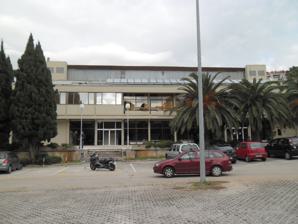
Building: Športska dvorana Gospino polje
Country: Croatia
Year built: 1981
Gospino polje Sports Hall Športska dvorana Gospino polje Location Dubrovnik , Croatia Coordinates 42°38′49.1″N 18°05′16.8″E / 42.646972°N 18.088000°E / 42.646972; 18.088000 Capacity 1,400 Opened 1981 Športska dvorana Gospino polje (English: Gospino polje Sports Hall , lit. ' Sports Hall of Our Lady's field ' ) is a multi-purpose indoor sports arena located in Dubrovnik , Croatia . The arena hosts basketball, including occasional Croatian national team matches and basketball club KK Dubrovnik . It has also hosted international futsal qualifiers. References